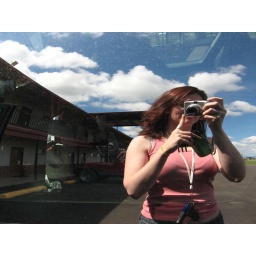
Reflection from the car window before I got in to head out of town.